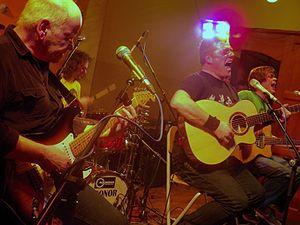
Blue Effect est un groupe de rock progressif tchèque, se produisant également sous les noms de M. Efekt, Modrý effekt ou The Special Blue Effect, depuis leur formation en 1968 jusqu'à leur dissolution en 2016.